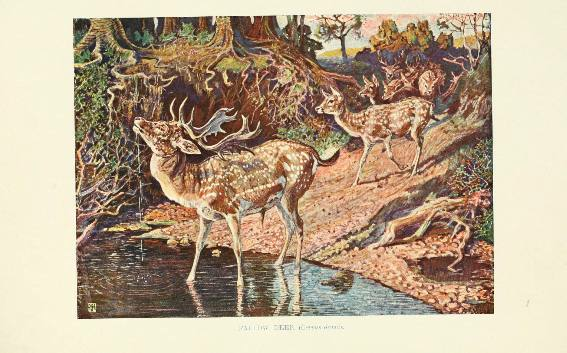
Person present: No